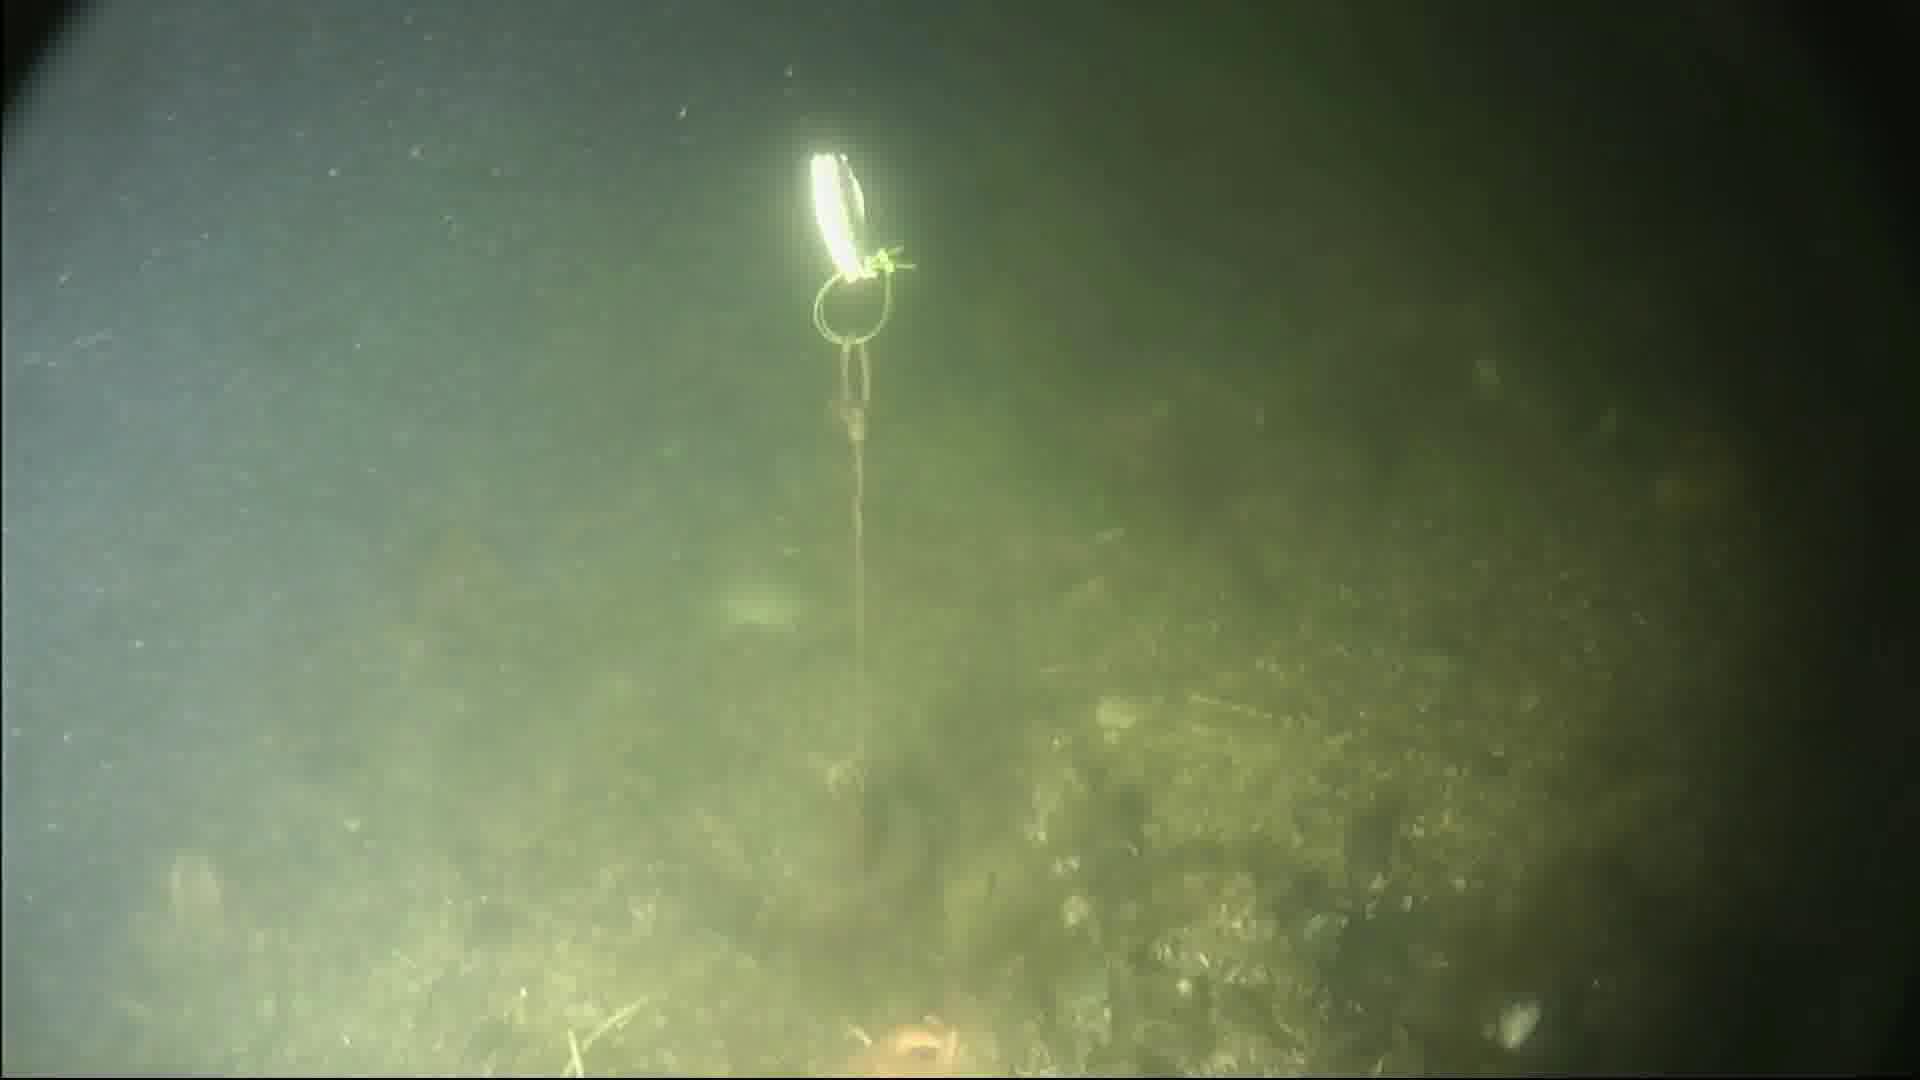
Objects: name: starfish
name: crab